Simon Fraser Red Leafs

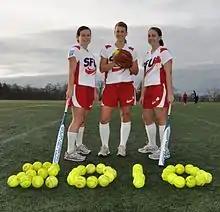
SFU women's softball players, left to right: Carly Moir, Trisha Bouchard and Stefani Durrant

SFU began competing in NAIA for wrestling in 1977, consistently producing individual champions, All-Americans, and winning the team title twice (1988, 1993), along with several NAIA Hall of Famers. SFU competed in Canadian Interuniversity Sport (CIS) from 2002 to 2010, winning the Canada West Conference from 2004 - 2010, two national men's team titles (2009, 2010; ending Brock's 10-year streak), and six national women's team titles. In 2009, SFU started the process to become the first non-American NCAA member school. SFU's wrestling program concurrently participated in CIS for freestyle and Greco-Roman wrestling, and NAIA for collegiate wrestling. In 2012, SFU competed in the NCWA for one season prior to fully joining the NCAA Division II. In 2023, SFU became a founding member of the first NCAA D-II conference for women's wrestling by joining the Rocky Mountain Athletic Conference (RMAC) as an associate member, with SFU's men's wrestling joining a couple of months later.